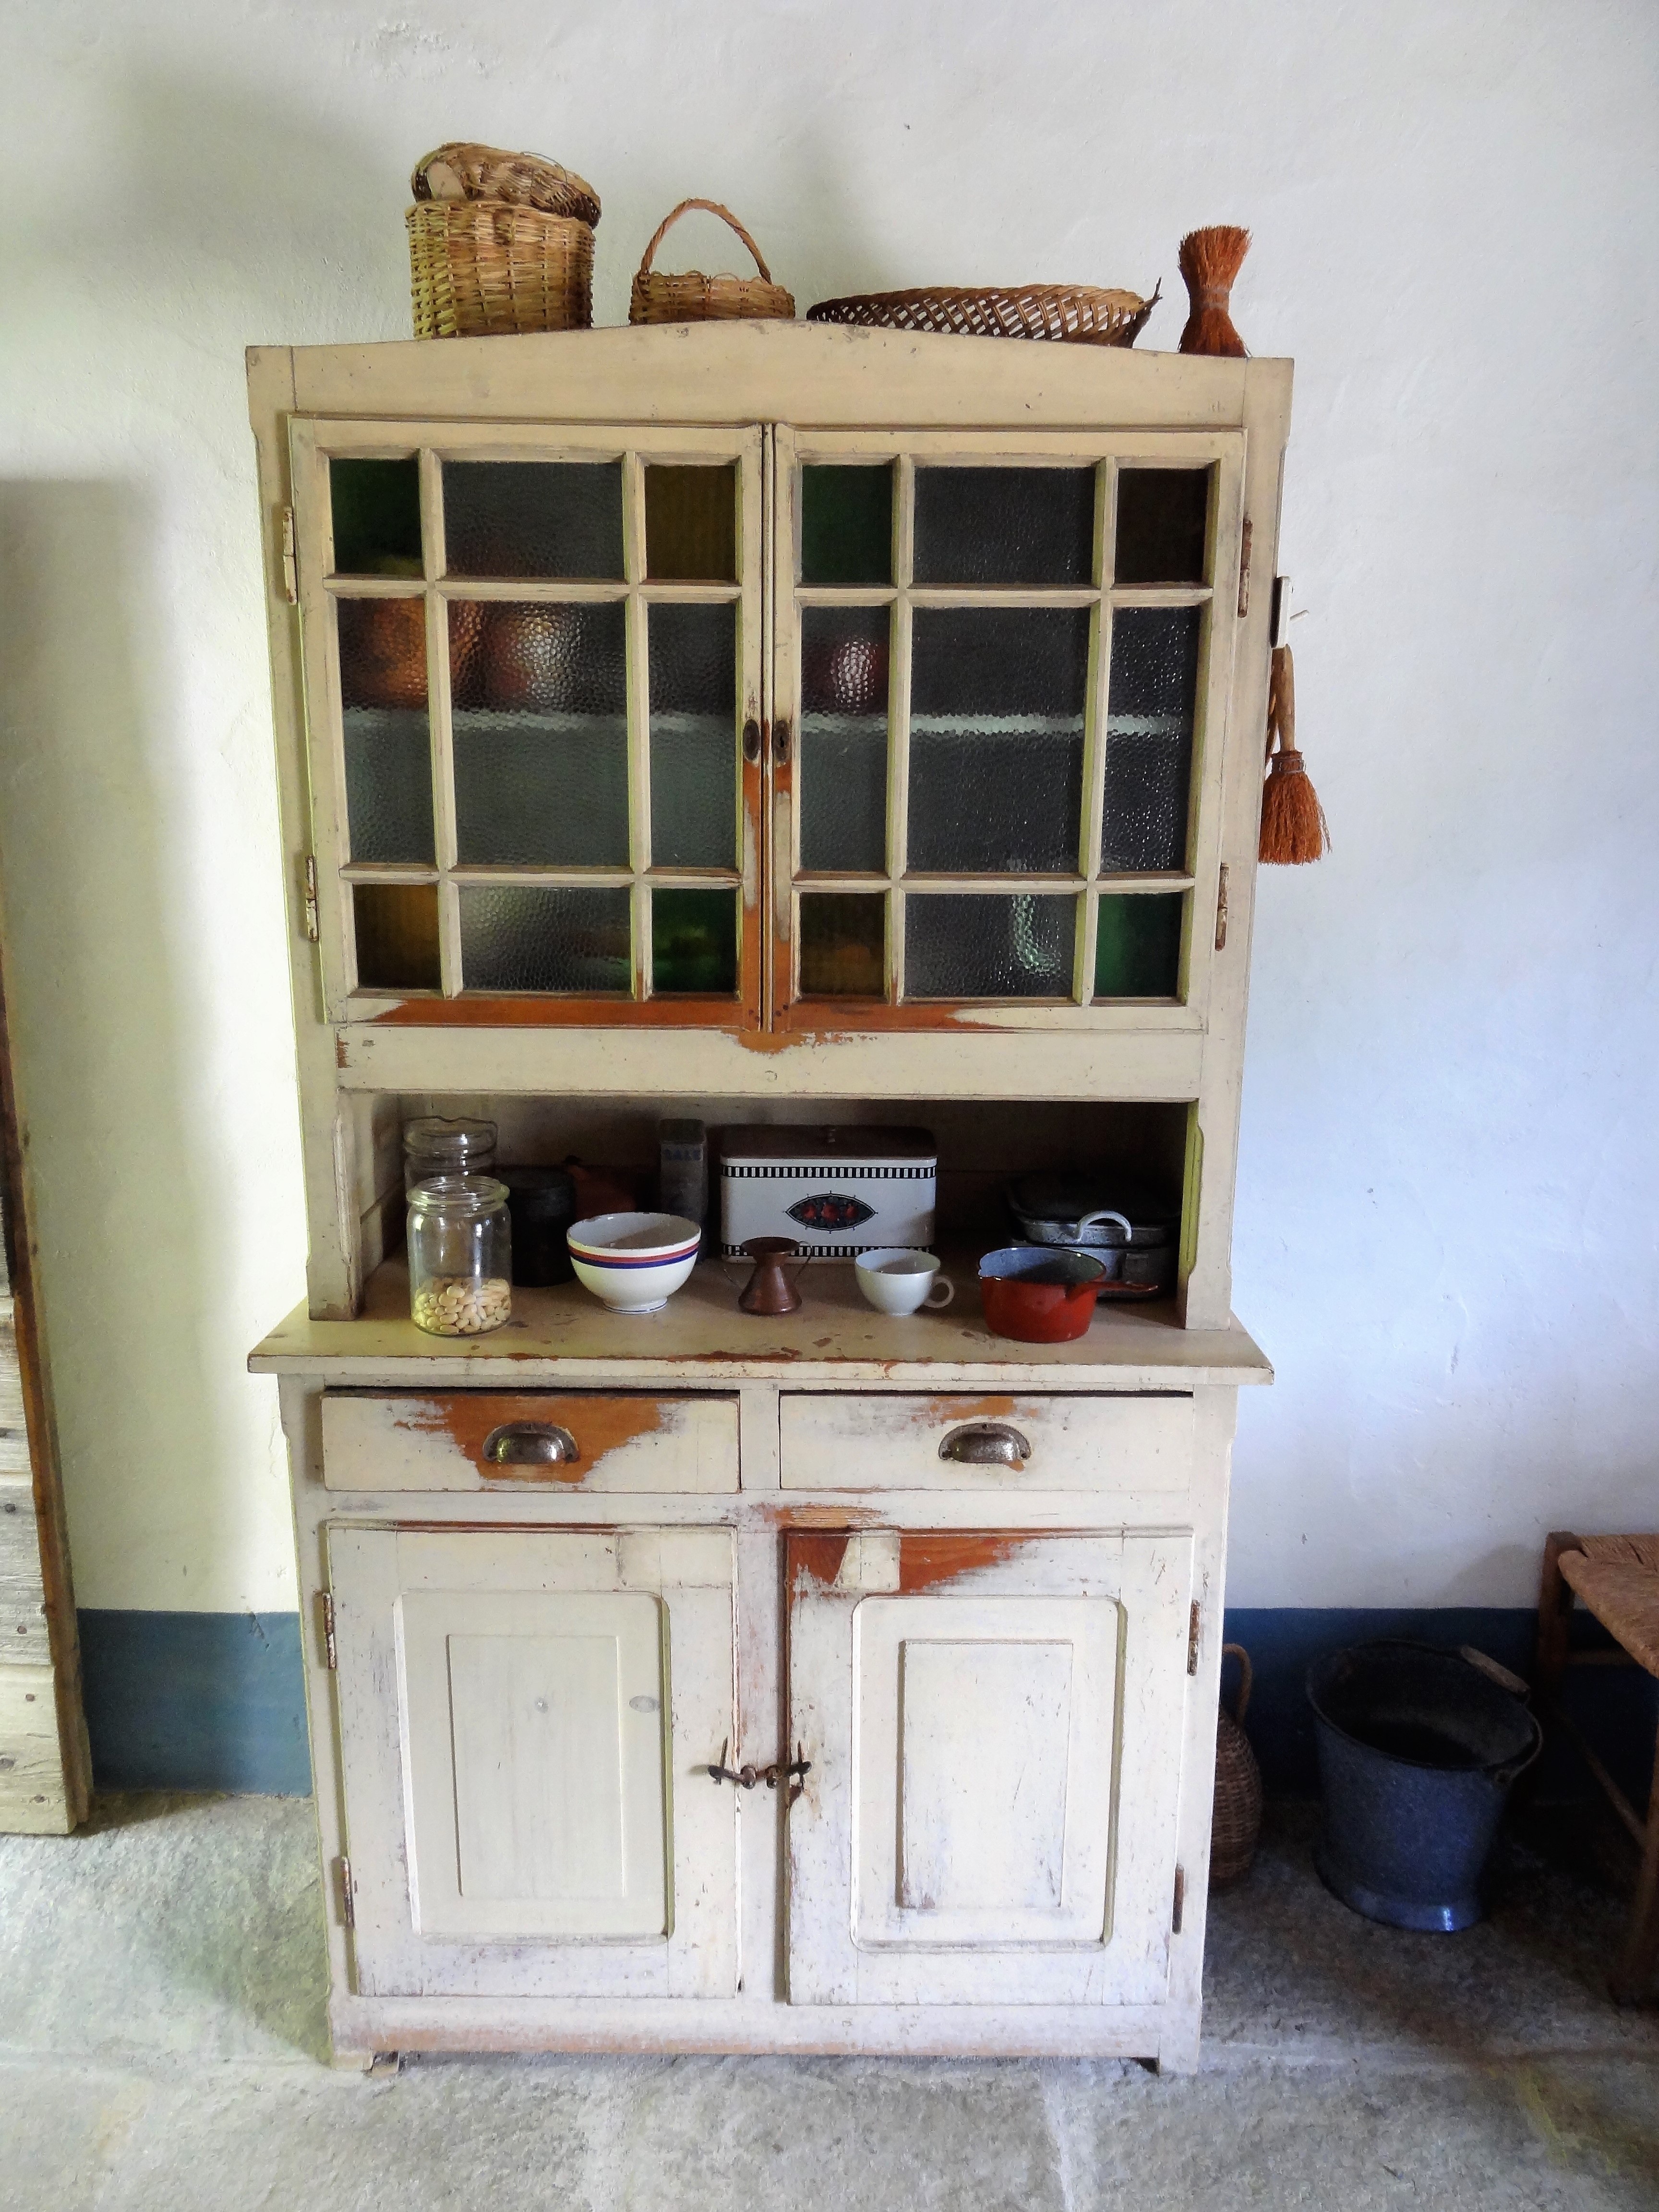
wood, vintage, antique, retro, old, home, nostalgia, shelf, junk, furniture, room, bookcase, shelving, cupboard, used, old fashioned, cabinetry, kitchen cabinet